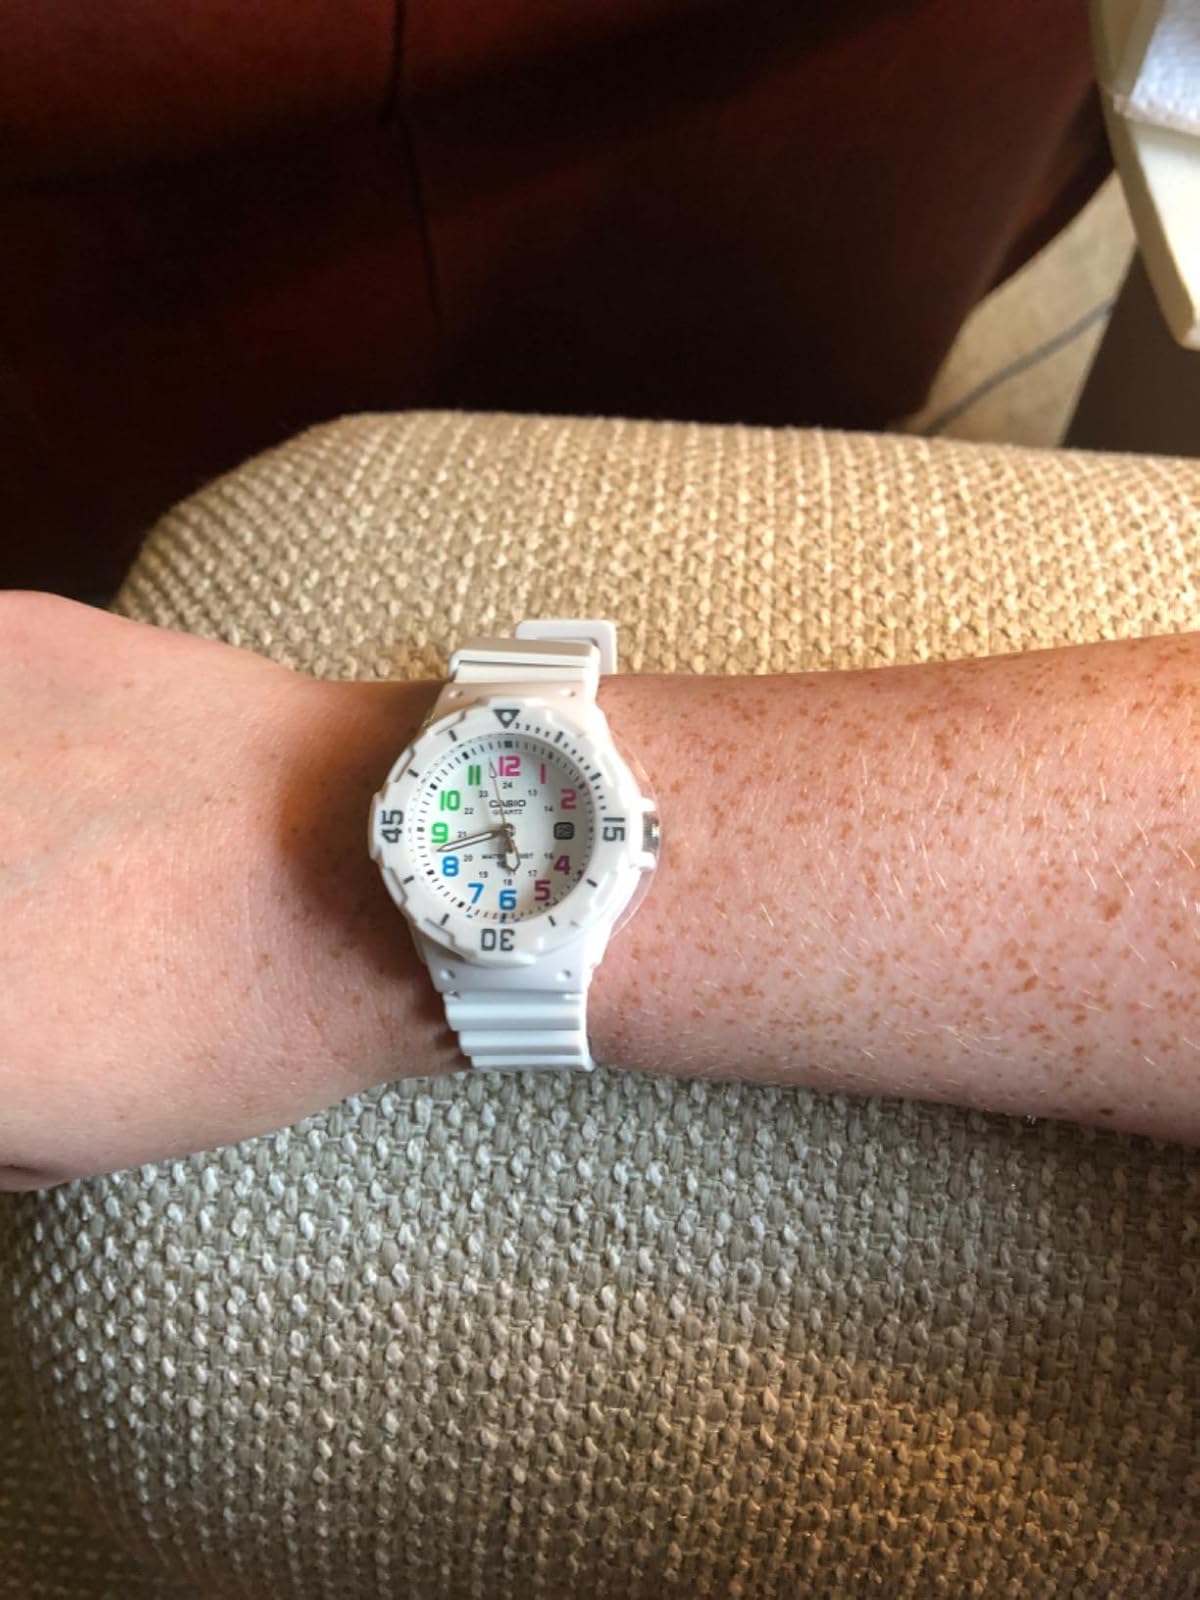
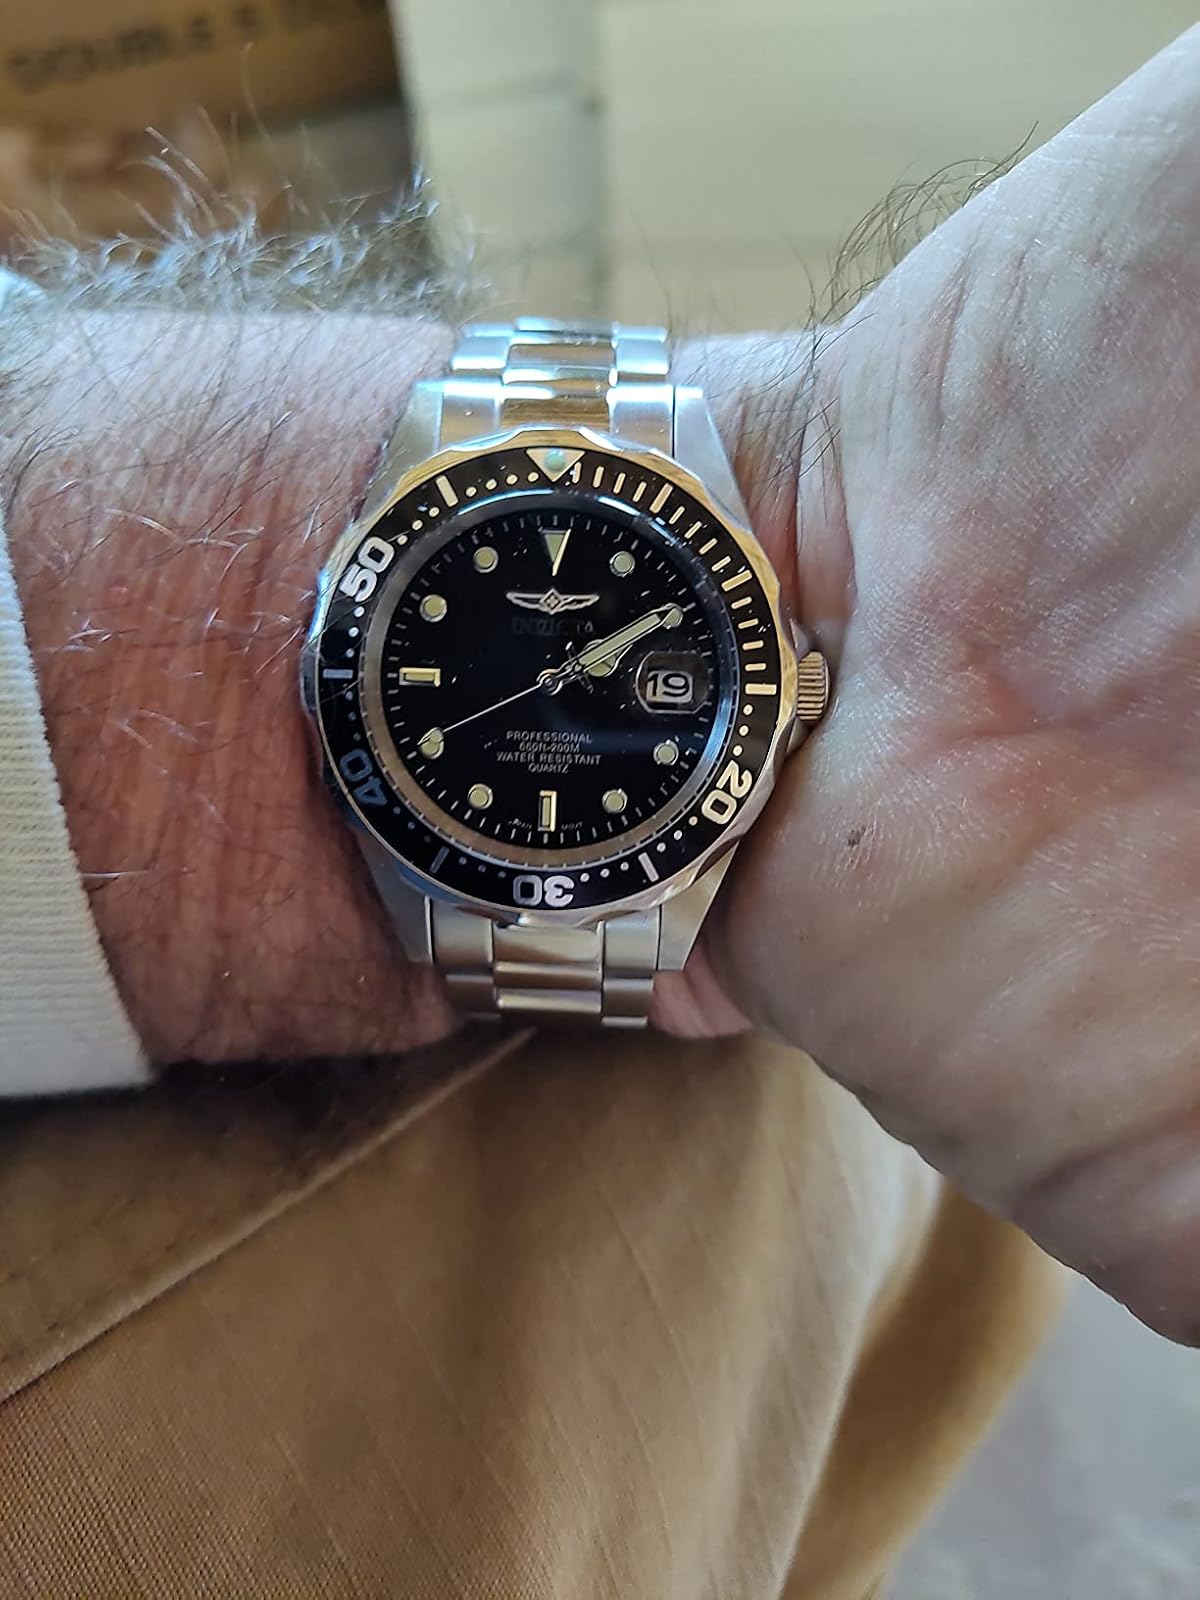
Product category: accessories_watch
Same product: no